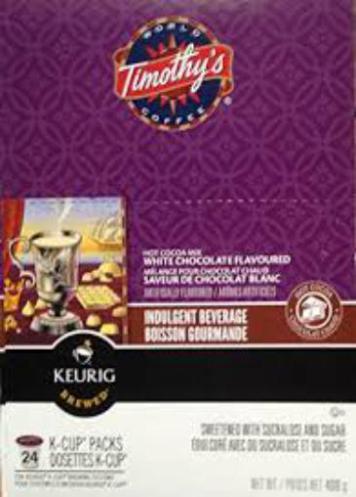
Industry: Food